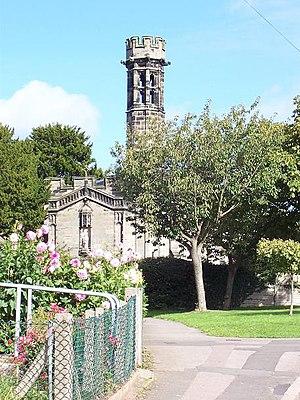
Great Haywood est un village du Staffordshire, en Angleterre.